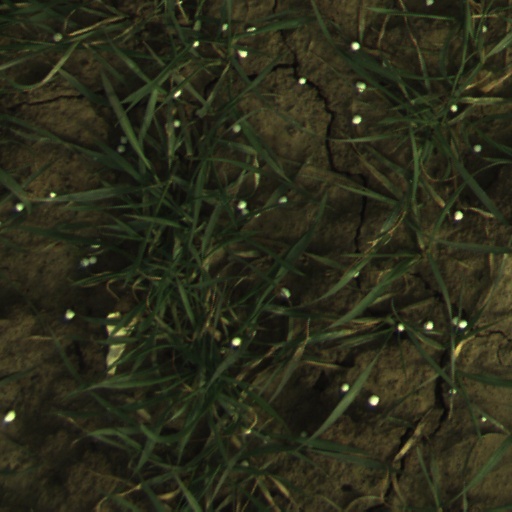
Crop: wheat